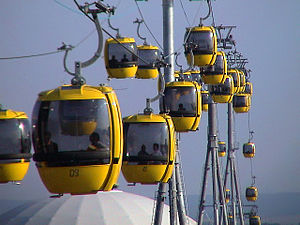
Expo-Seilbahn
Svævebanen set fra den midterste station.
Expo-Seilbahn var en svævebane ved verdensudstillingen Expo 2000 i Hannover, Tyskland. Banen eksisterede kun i de fem måneder, som Expo 2000 var åben.